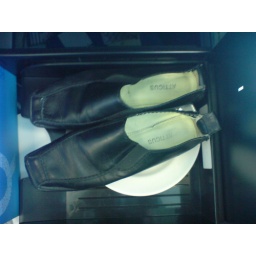
Anjali's shoes on a plate in my office drawer